Miss Earth 2003

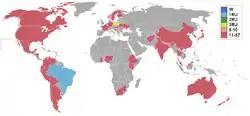
Countries and territories which sent delegates and results

Final Question in Miss Earth 2003: "At the end of each rainbow, so the saying goes, is a pot of gold. As a woman of the earth, instead of a pot of gold, what else would you rather find at the end of the rainbow?"